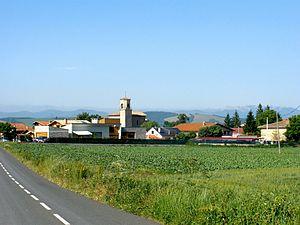
Añua est une commune ou une contrée appartenant à la municipalité de Elburgo dans la province d'Alava, située dans la Communauté autonome basque en Espagne.